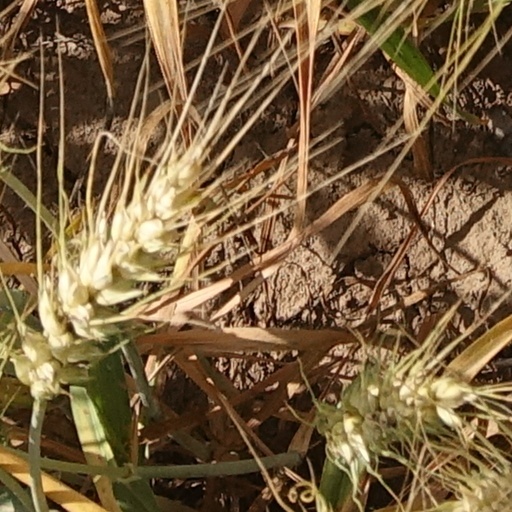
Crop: wheat